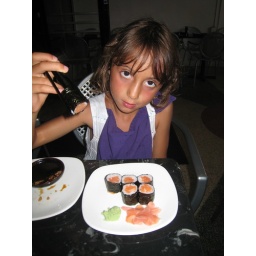
And she loves it (note the number of pieces of sushi in the white plate in the sequence of pics)